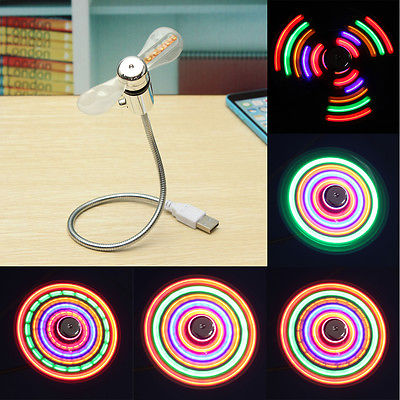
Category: fan